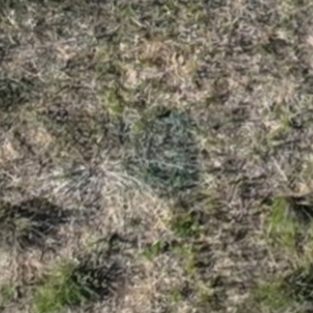
Month: july
Dye color: blue
Dye concentration: high